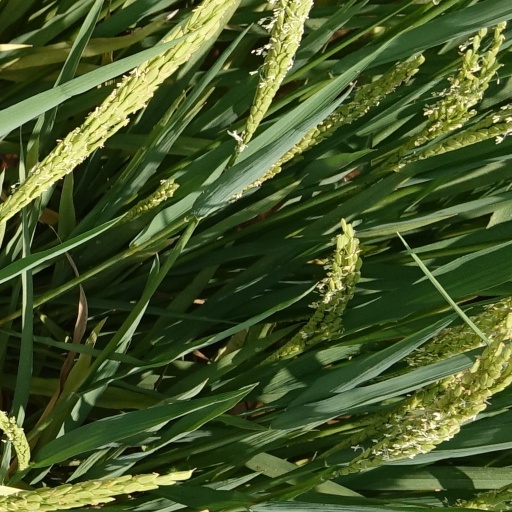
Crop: rice